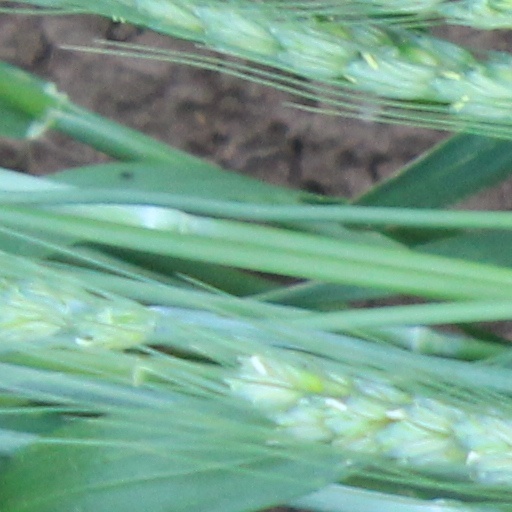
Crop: wheat